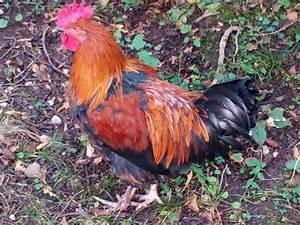
chicken